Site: brandenburg
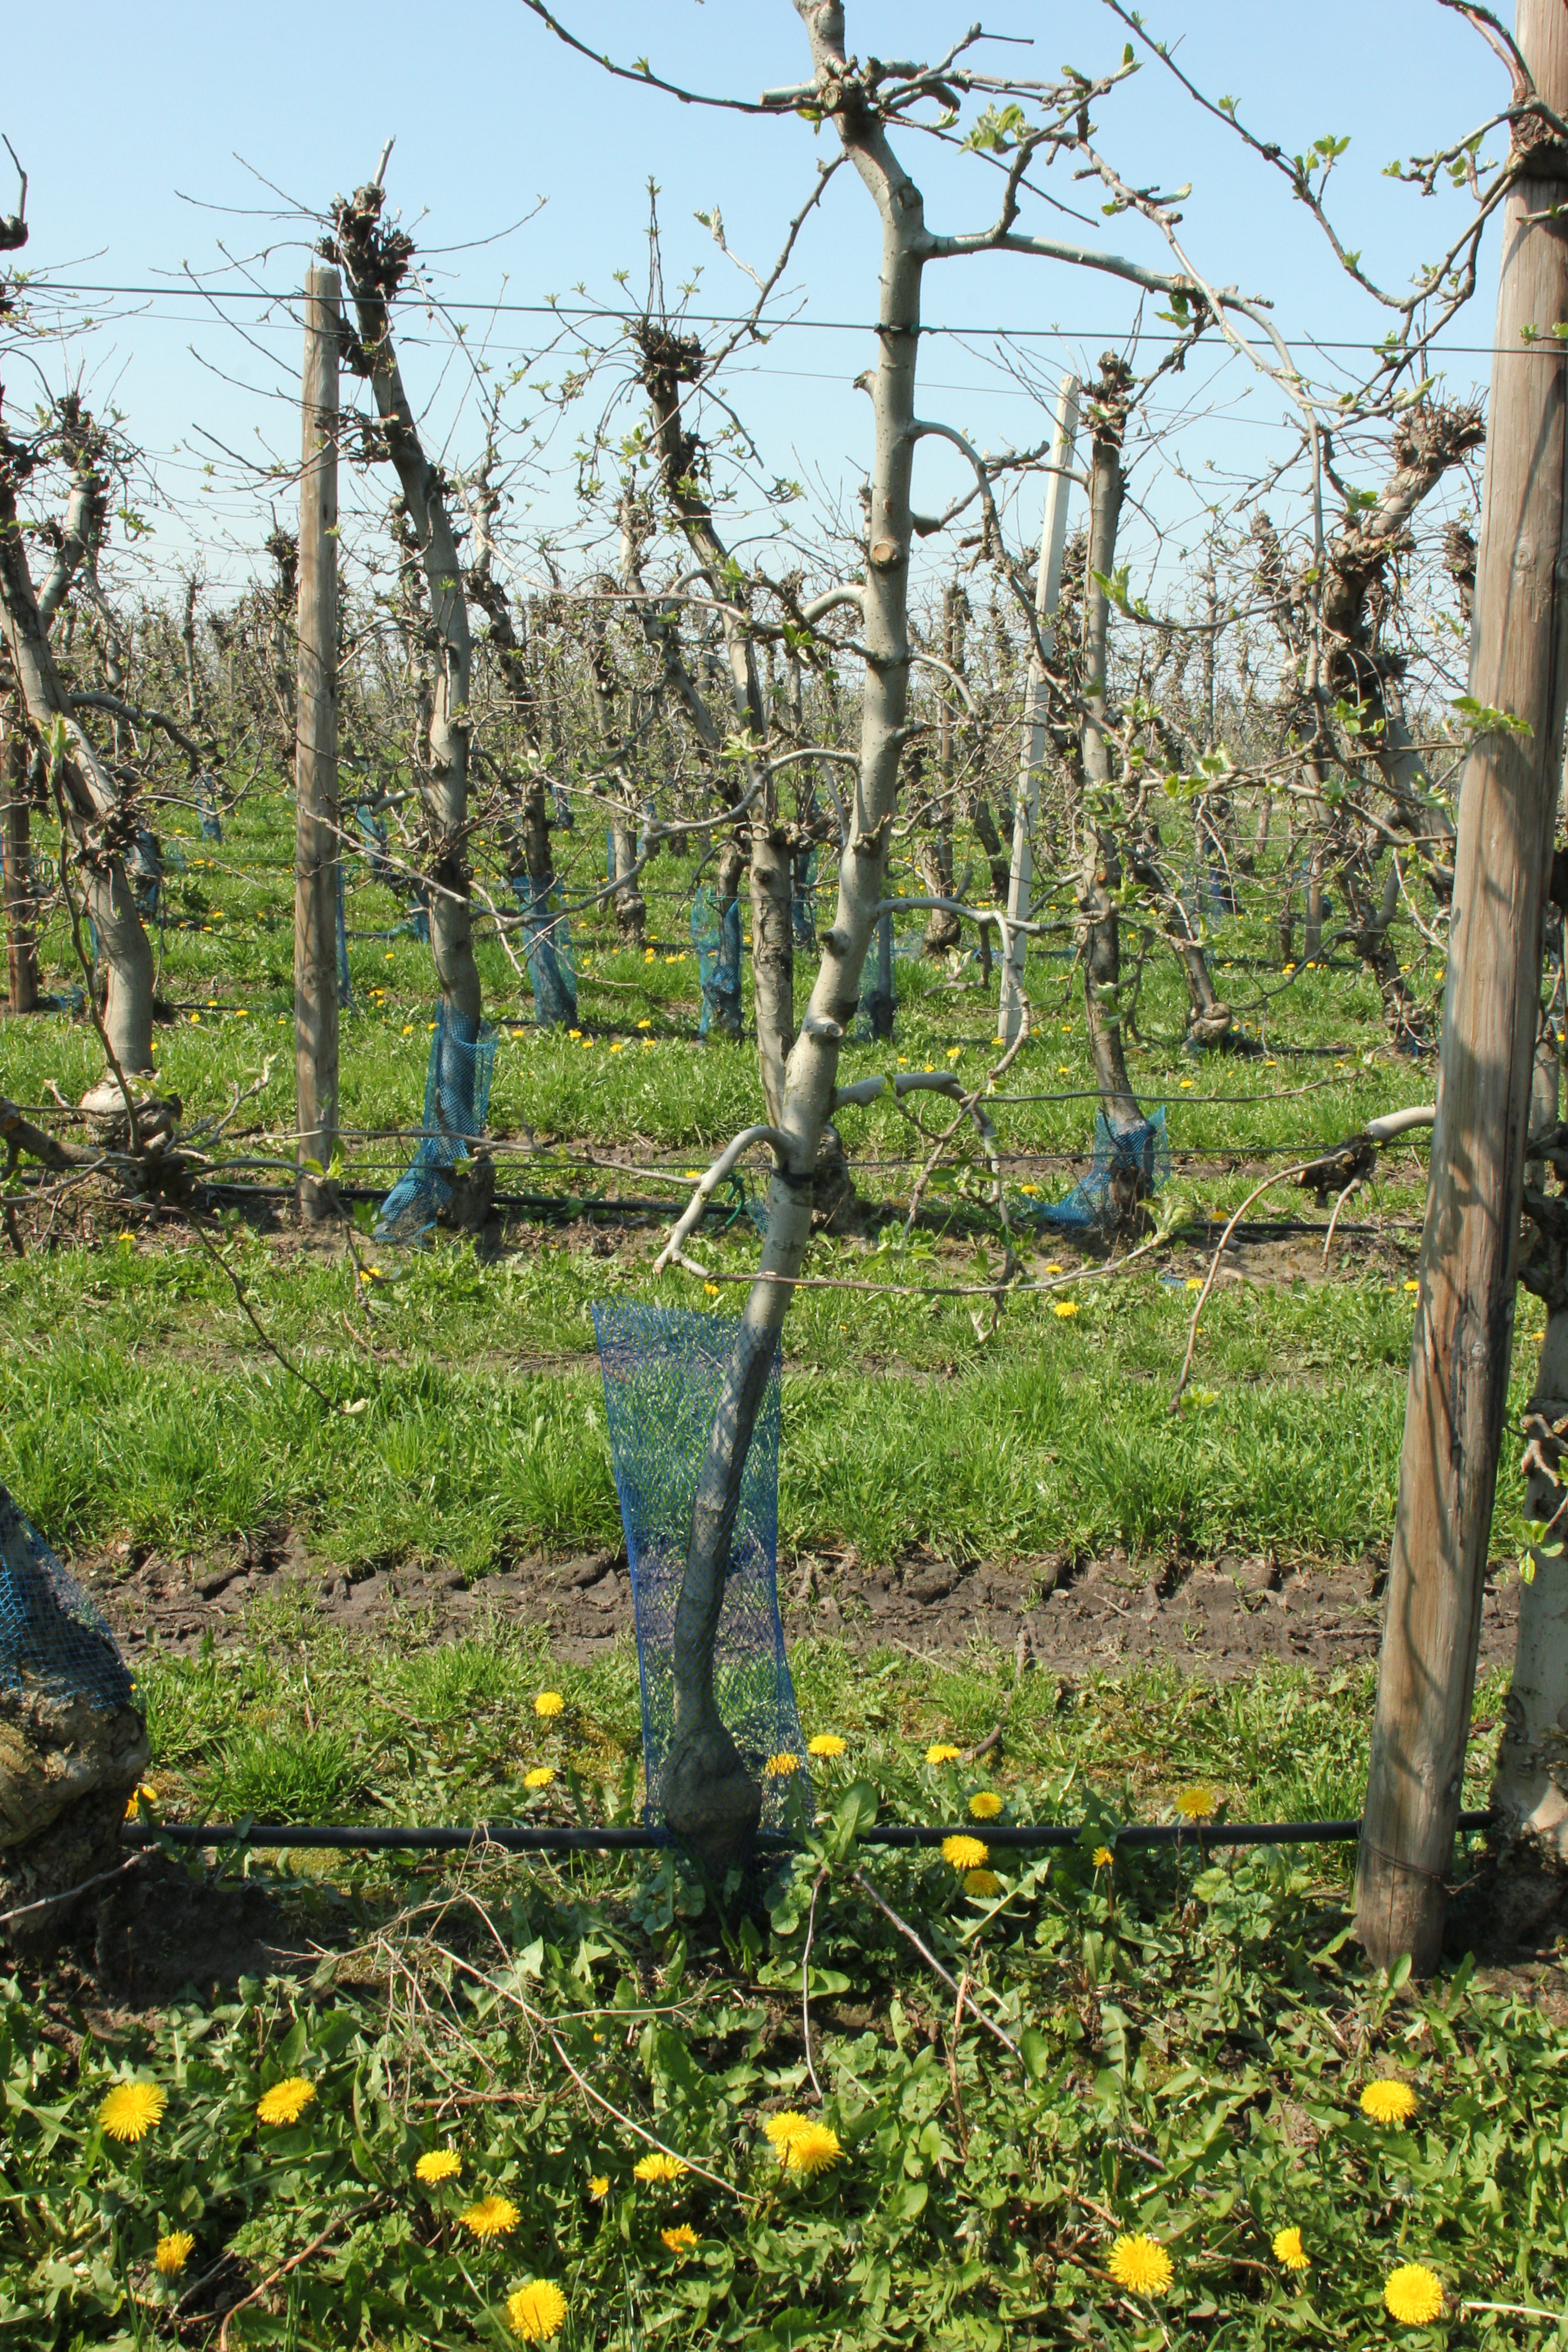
Growth stage (BBCH 56): Inflorescence emergence